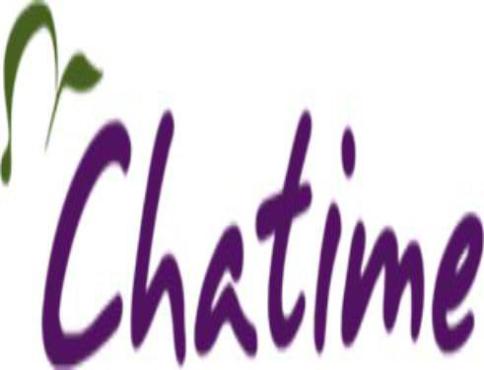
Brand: chatime
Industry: Food